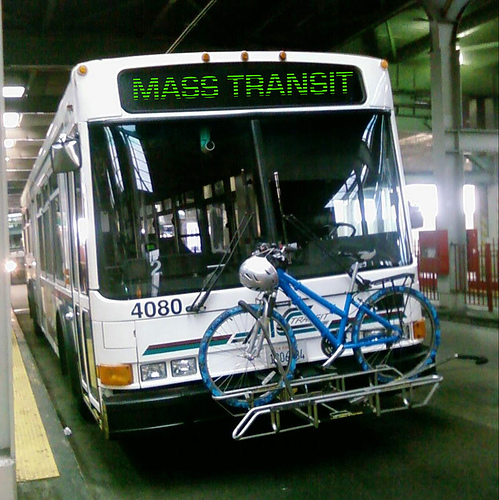
A mass transit bus with a bike mounted on the front.

A transit bus with a blue bike attached to the front makes it's way through the subway system.

A bike is on the rack on the front of a mass transit bus.

Public Transportation bus with bicycle on the front.

A mass transit bus sitting with a bike attached.